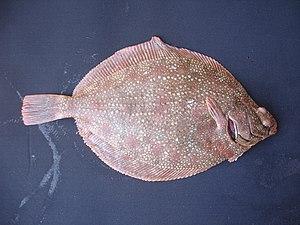
Clidoderma asperrimum est une espèce de poissons plats de la famille des Pleuronectidae. C'est la seule espèce encore vivante du genre Clidoderma.